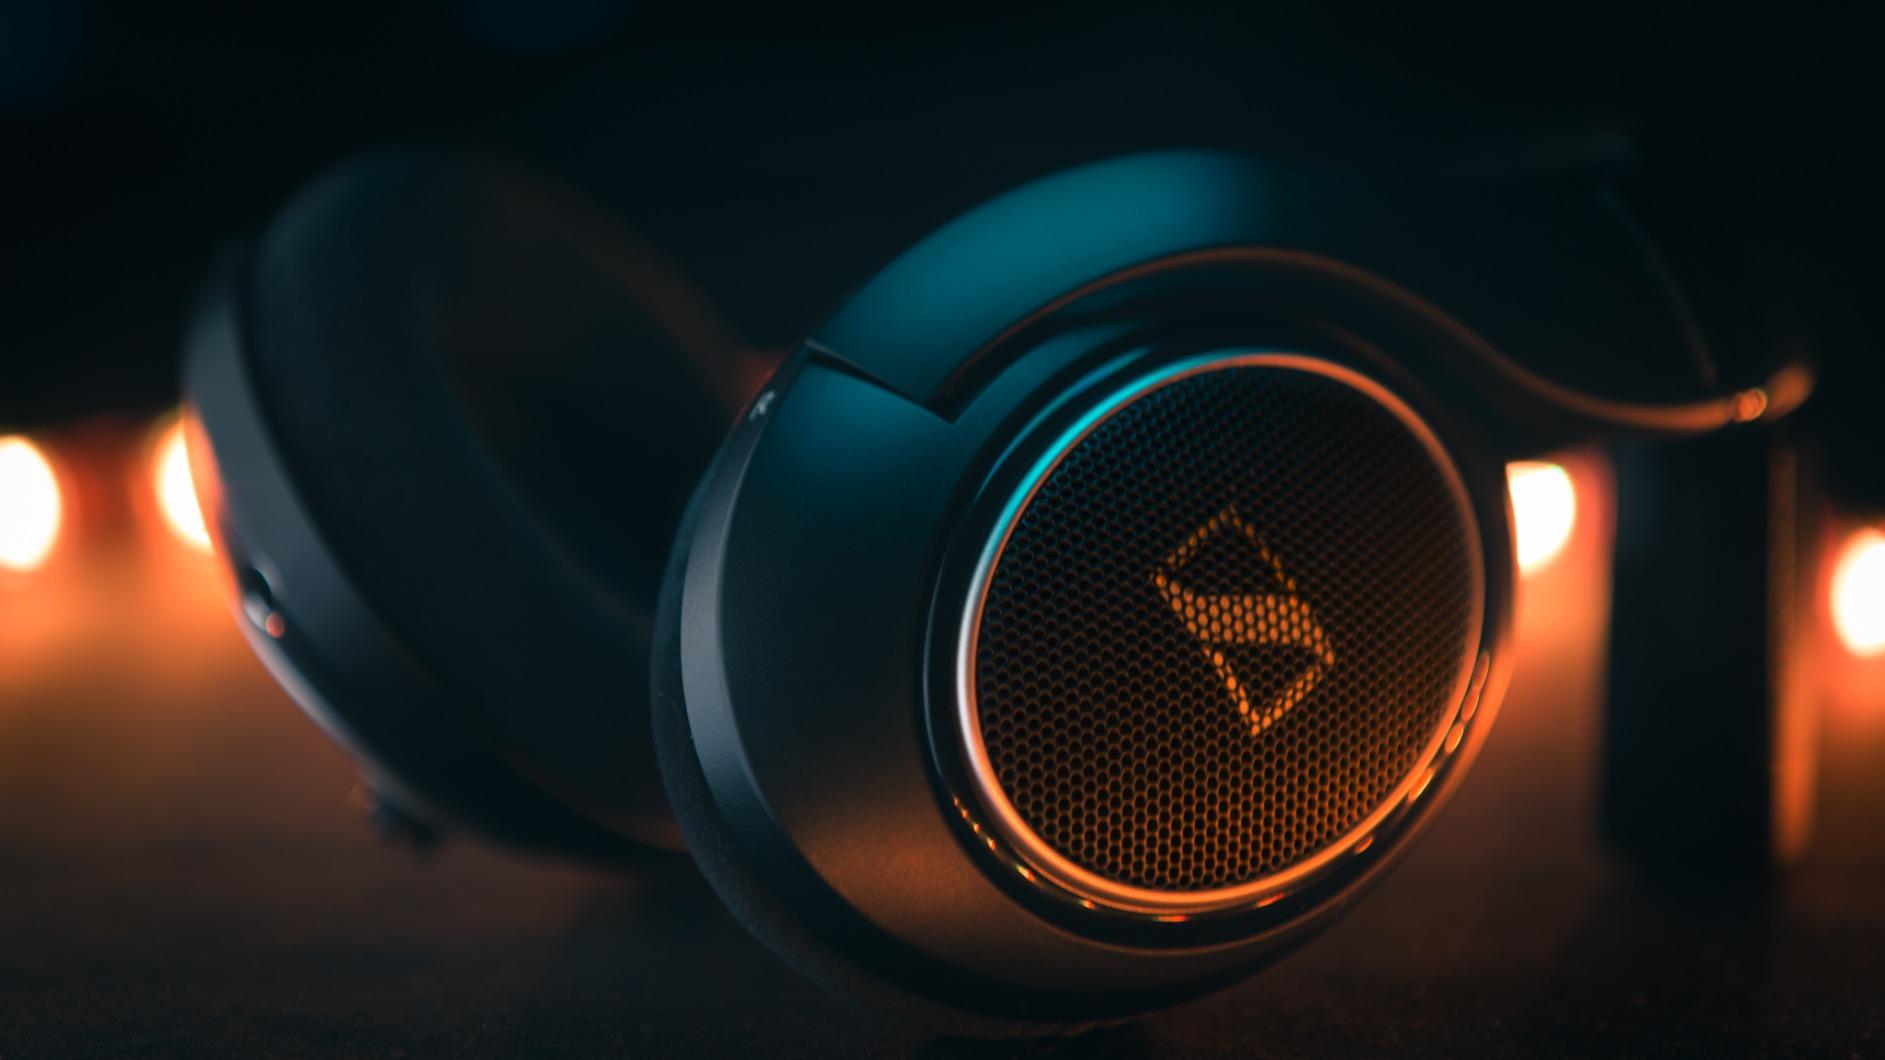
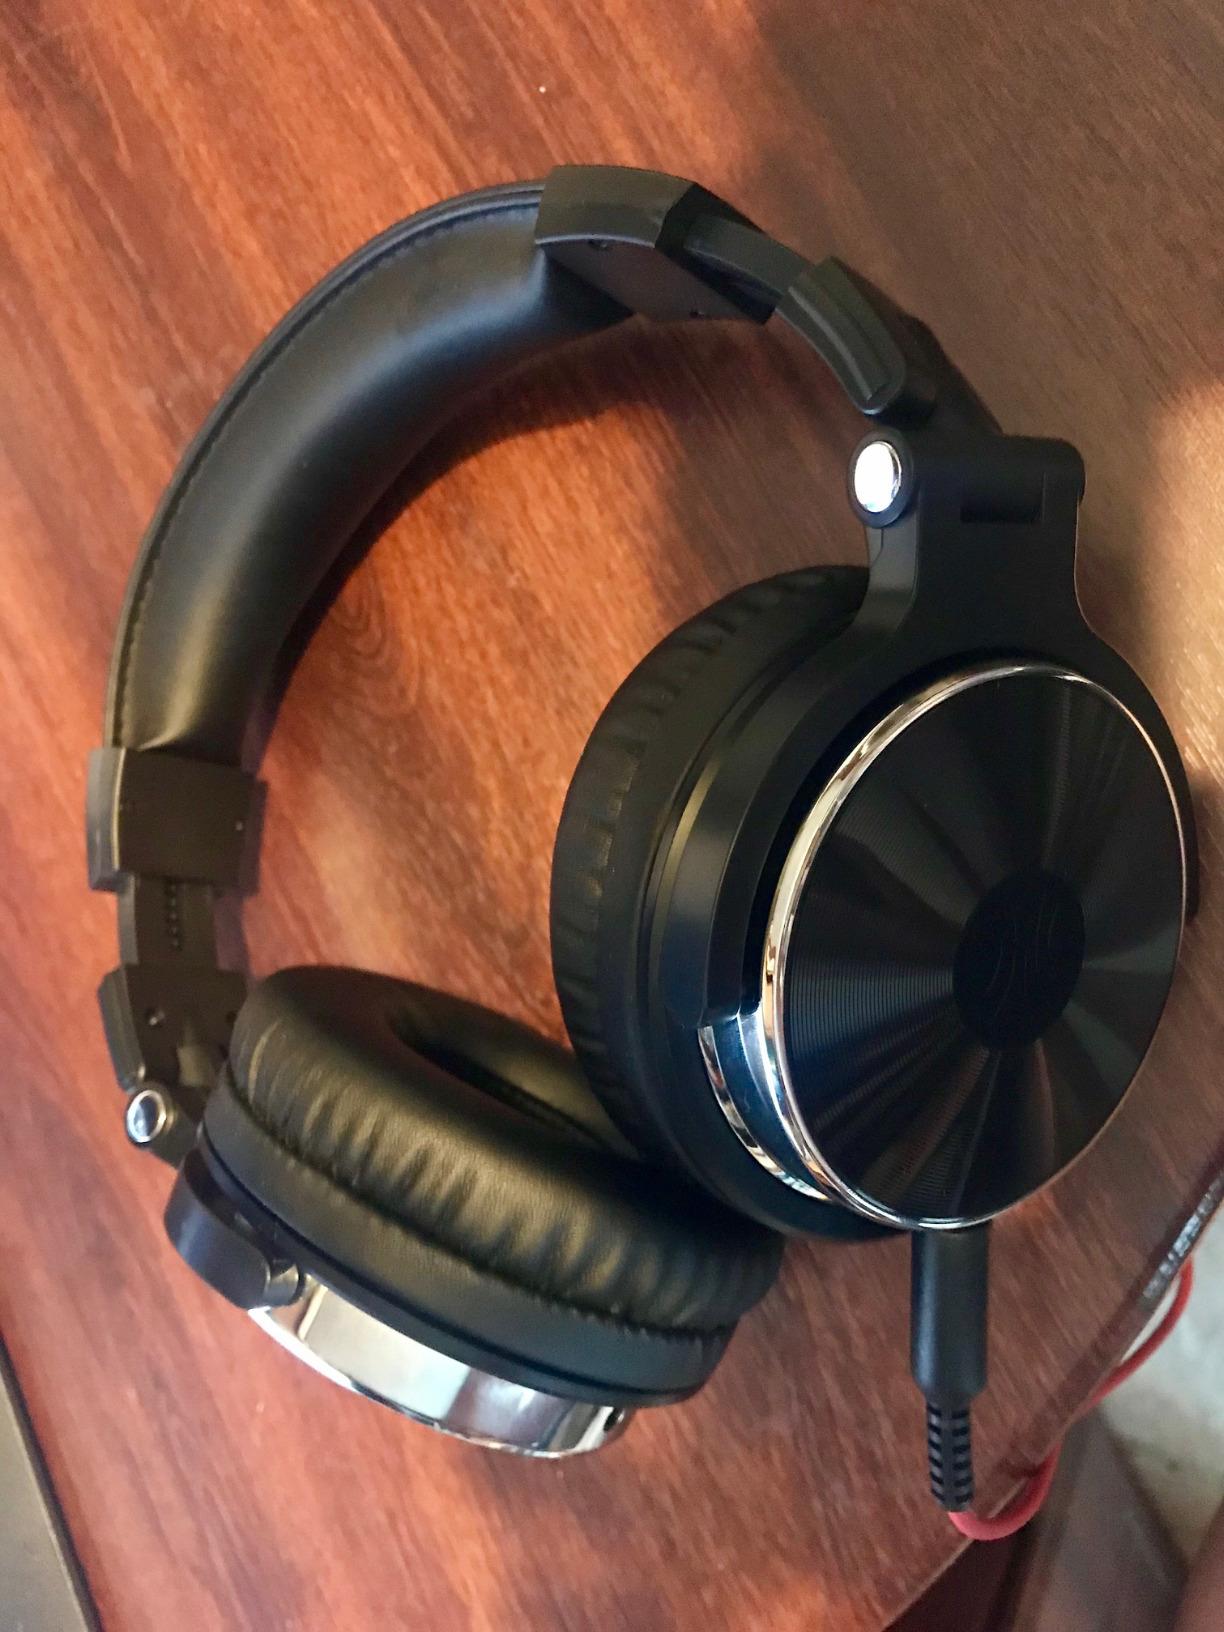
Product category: headphones
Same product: no